Jaroslav Josef Polívka

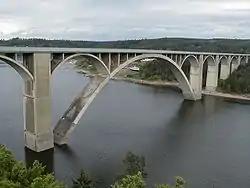
Podolsky Bridge

In 1946 Polivka began to work with Frank Lloyd Wright collaborating on several major projects until Wright's death in 1959. For Wright's projects Polivka performed stress analyses and investigations of specific building materials. They worked on a total of seven projects, two of which were built: the Johnson Wax Research Tower, 1946–1951 at Racine Wisconsin and the Guggenheim Museum, 1946–1959 in New York City for which Polivka managed to design out the gallery ramp perimeter columns initially required. Their other well-known design proposal was the reinforced concrete Butterfly Bridge (proposed at a world record span of 1000-ft) at the Southern Crossing of San Francisco Bay (1949–52).